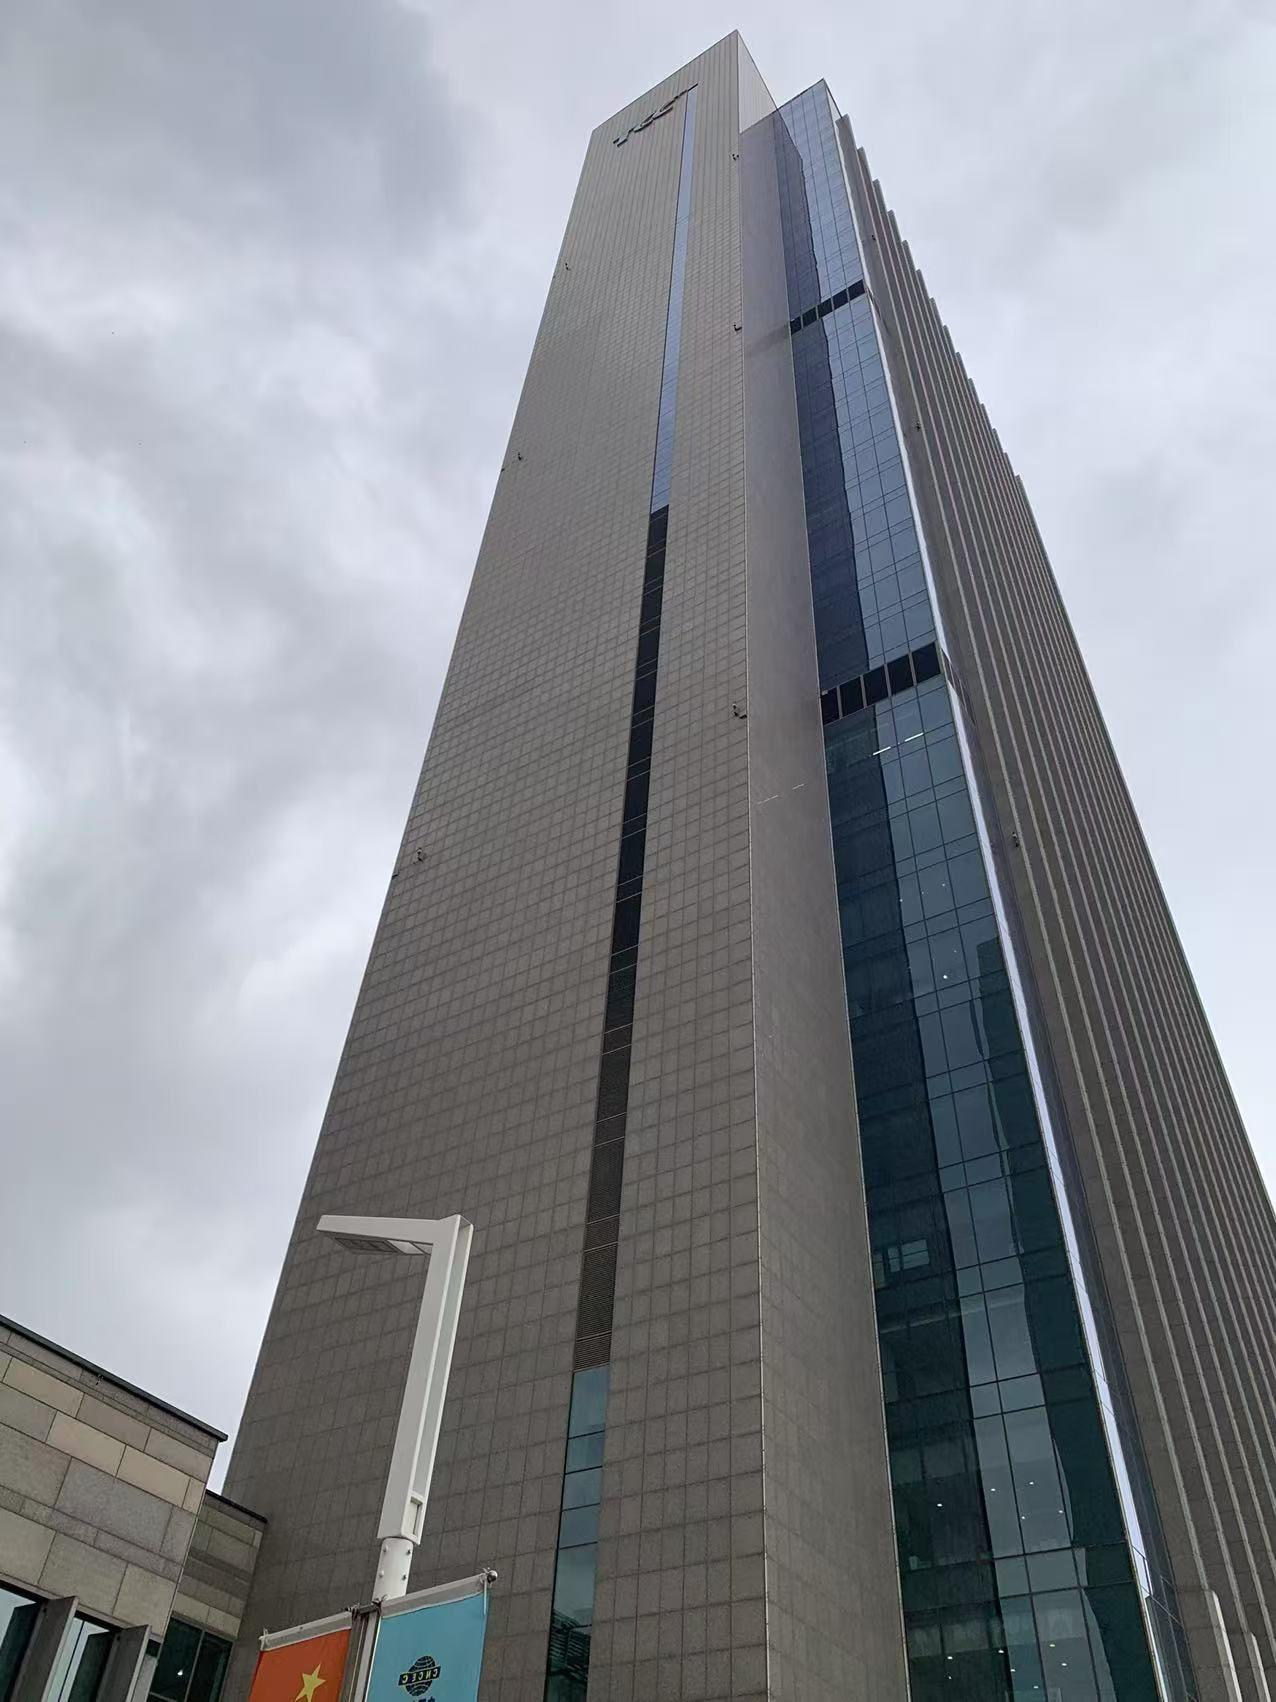
地标名称：中国化学天辰大厦
所在城市：天津市·北辰区